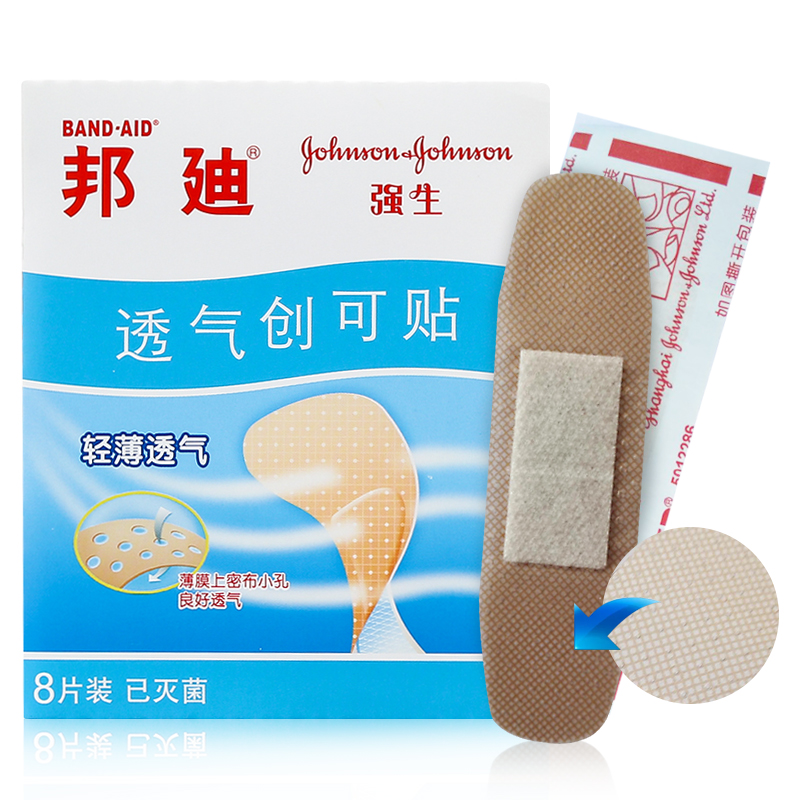
Label: trash